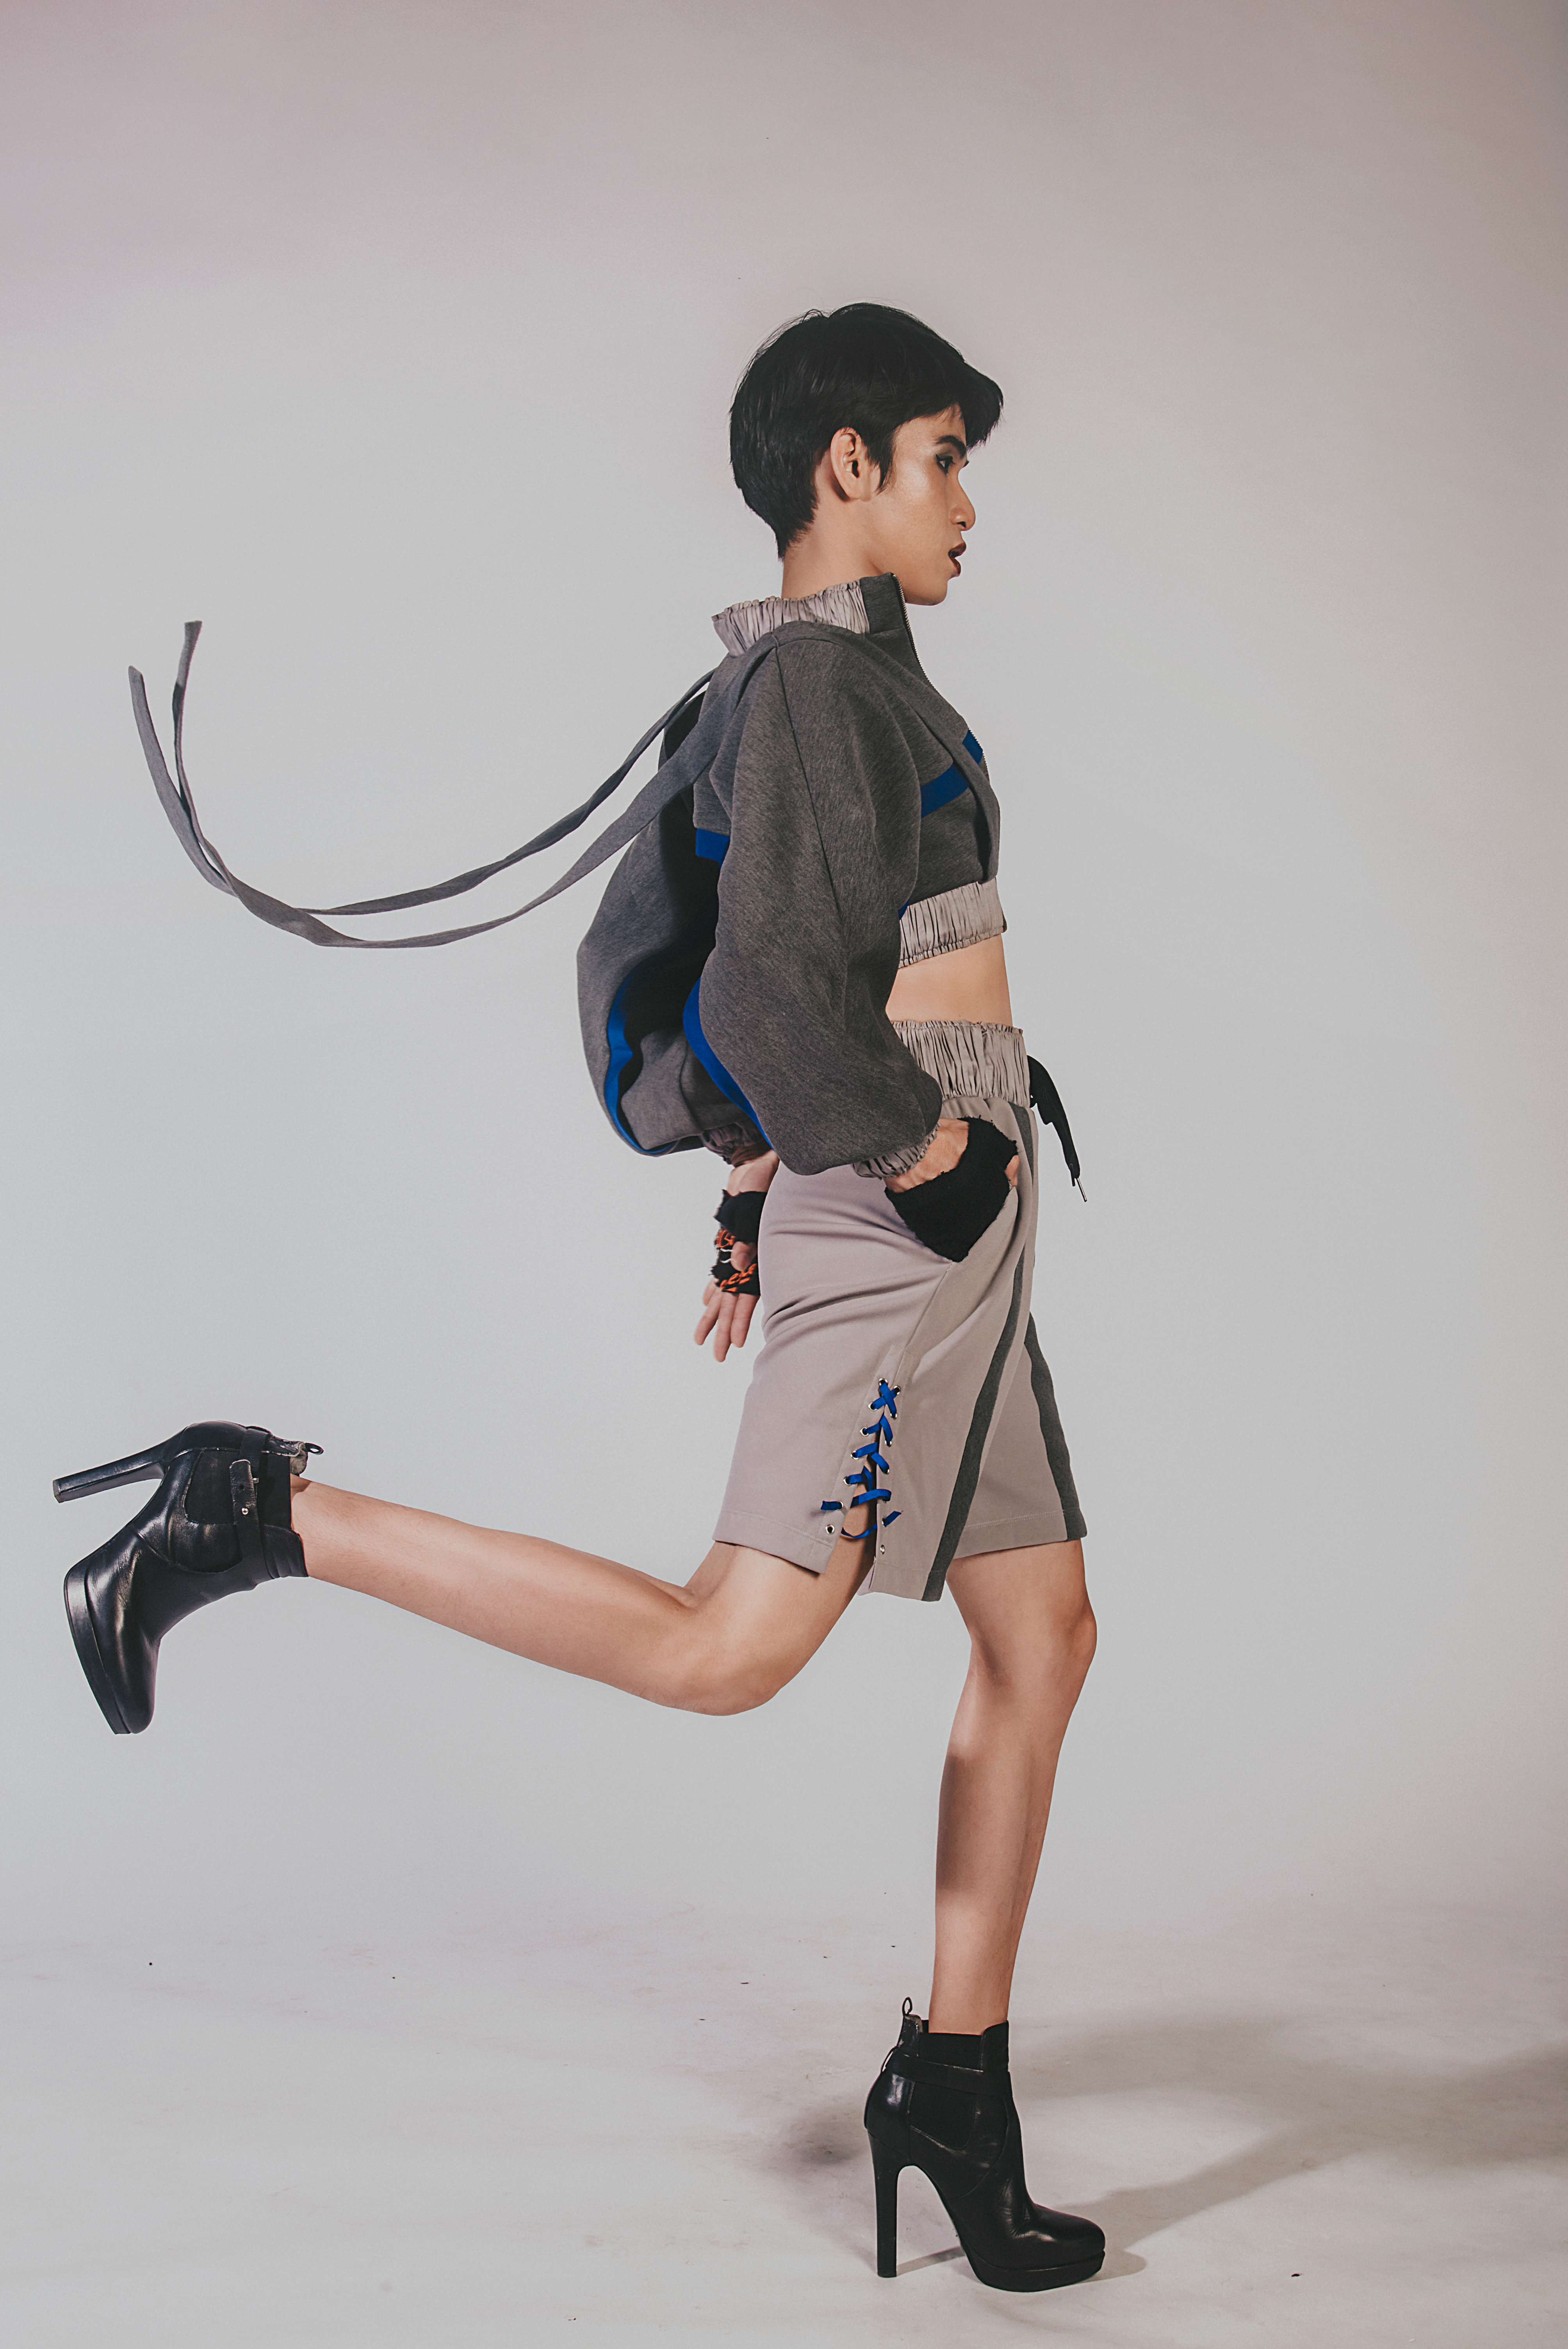
love, cute, portrait, travel, happy, lovely, men, fashion model, footwear, joint, shoulder, shoe, fashion, headgear, girl, shorts, fun